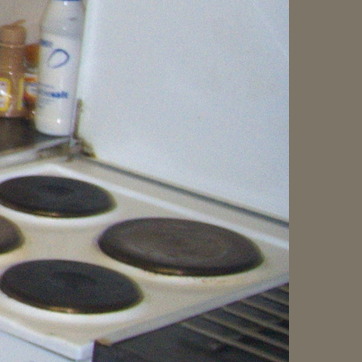
Material: metal